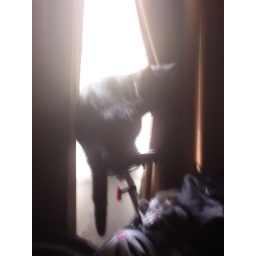
kitty in the window